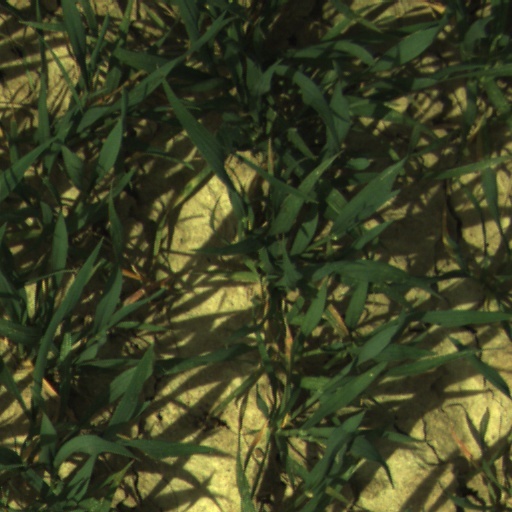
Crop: wheat